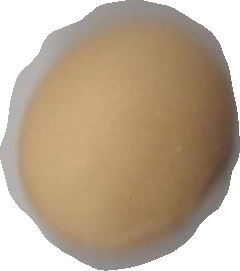
Variety: Dega